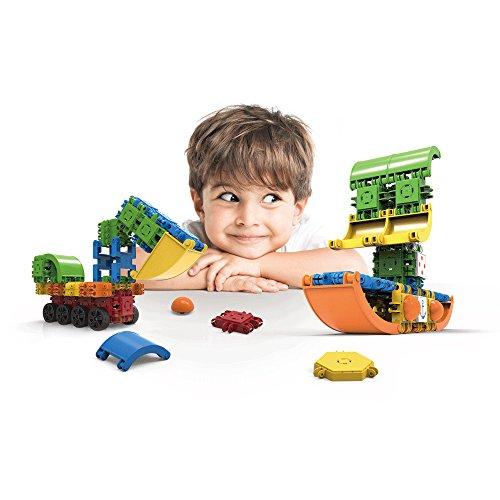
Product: Clicformers Basic Set (110 Piece) Educational Building Blocks Kit, Construction STEM Toy, Creative Building Bricks
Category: Toys & Games | Building Toys
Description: Build with 78 Clicformers blocks and 32 Accessories.
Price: $19.18
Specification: ProductDimensions:10x6x8inches|ItemWeight:2.78pounds|ShippingWeight:2.85pounds(Viewshippingratesandpolicies)|DomesticShipping:ItemcanbeshippedwithinU.S.|InternationalShipping:ThisitemcanbeshippedtoselectcountriesoutsideoftheU.S.LearnMore|ASIN:B071D24LX2|Itemmodelnumber:801004|Manufacturerrecommendedage:4yearsandup